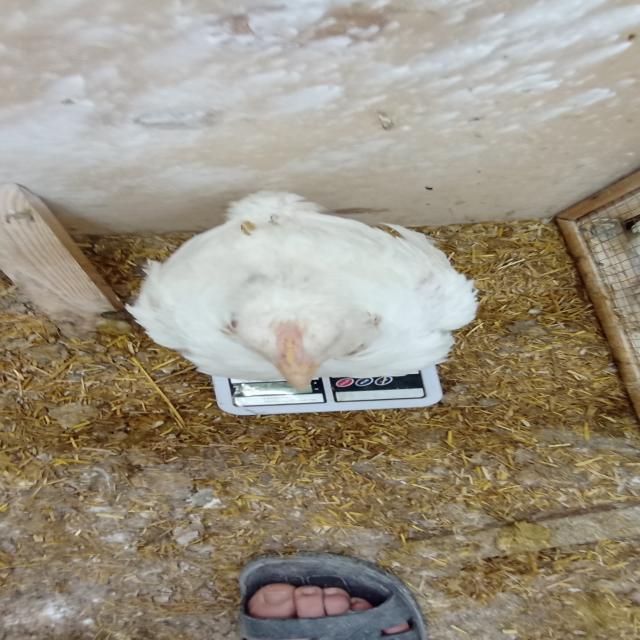
Weight: 1552 g